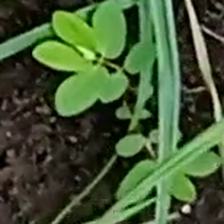
Weed species: Sicklepod_(Senna obtusifolia)